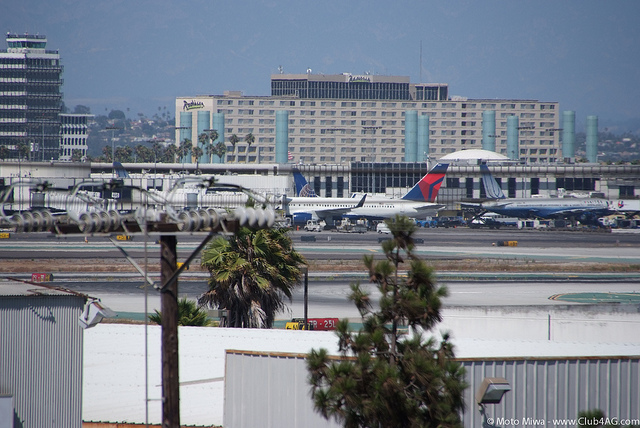
user: Given an image and a question. Answer the question in a short answer. Question: What airport is this? Short Answer:
assistant: san diego